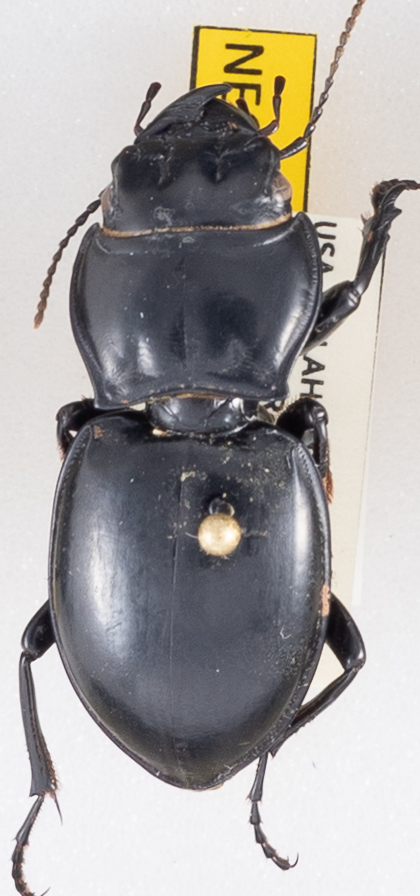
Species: Pasimachus californicus
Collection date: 2021-08-25
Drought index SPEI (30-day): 1.322
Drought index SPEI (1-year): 0.71
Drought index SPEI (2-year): -0.022